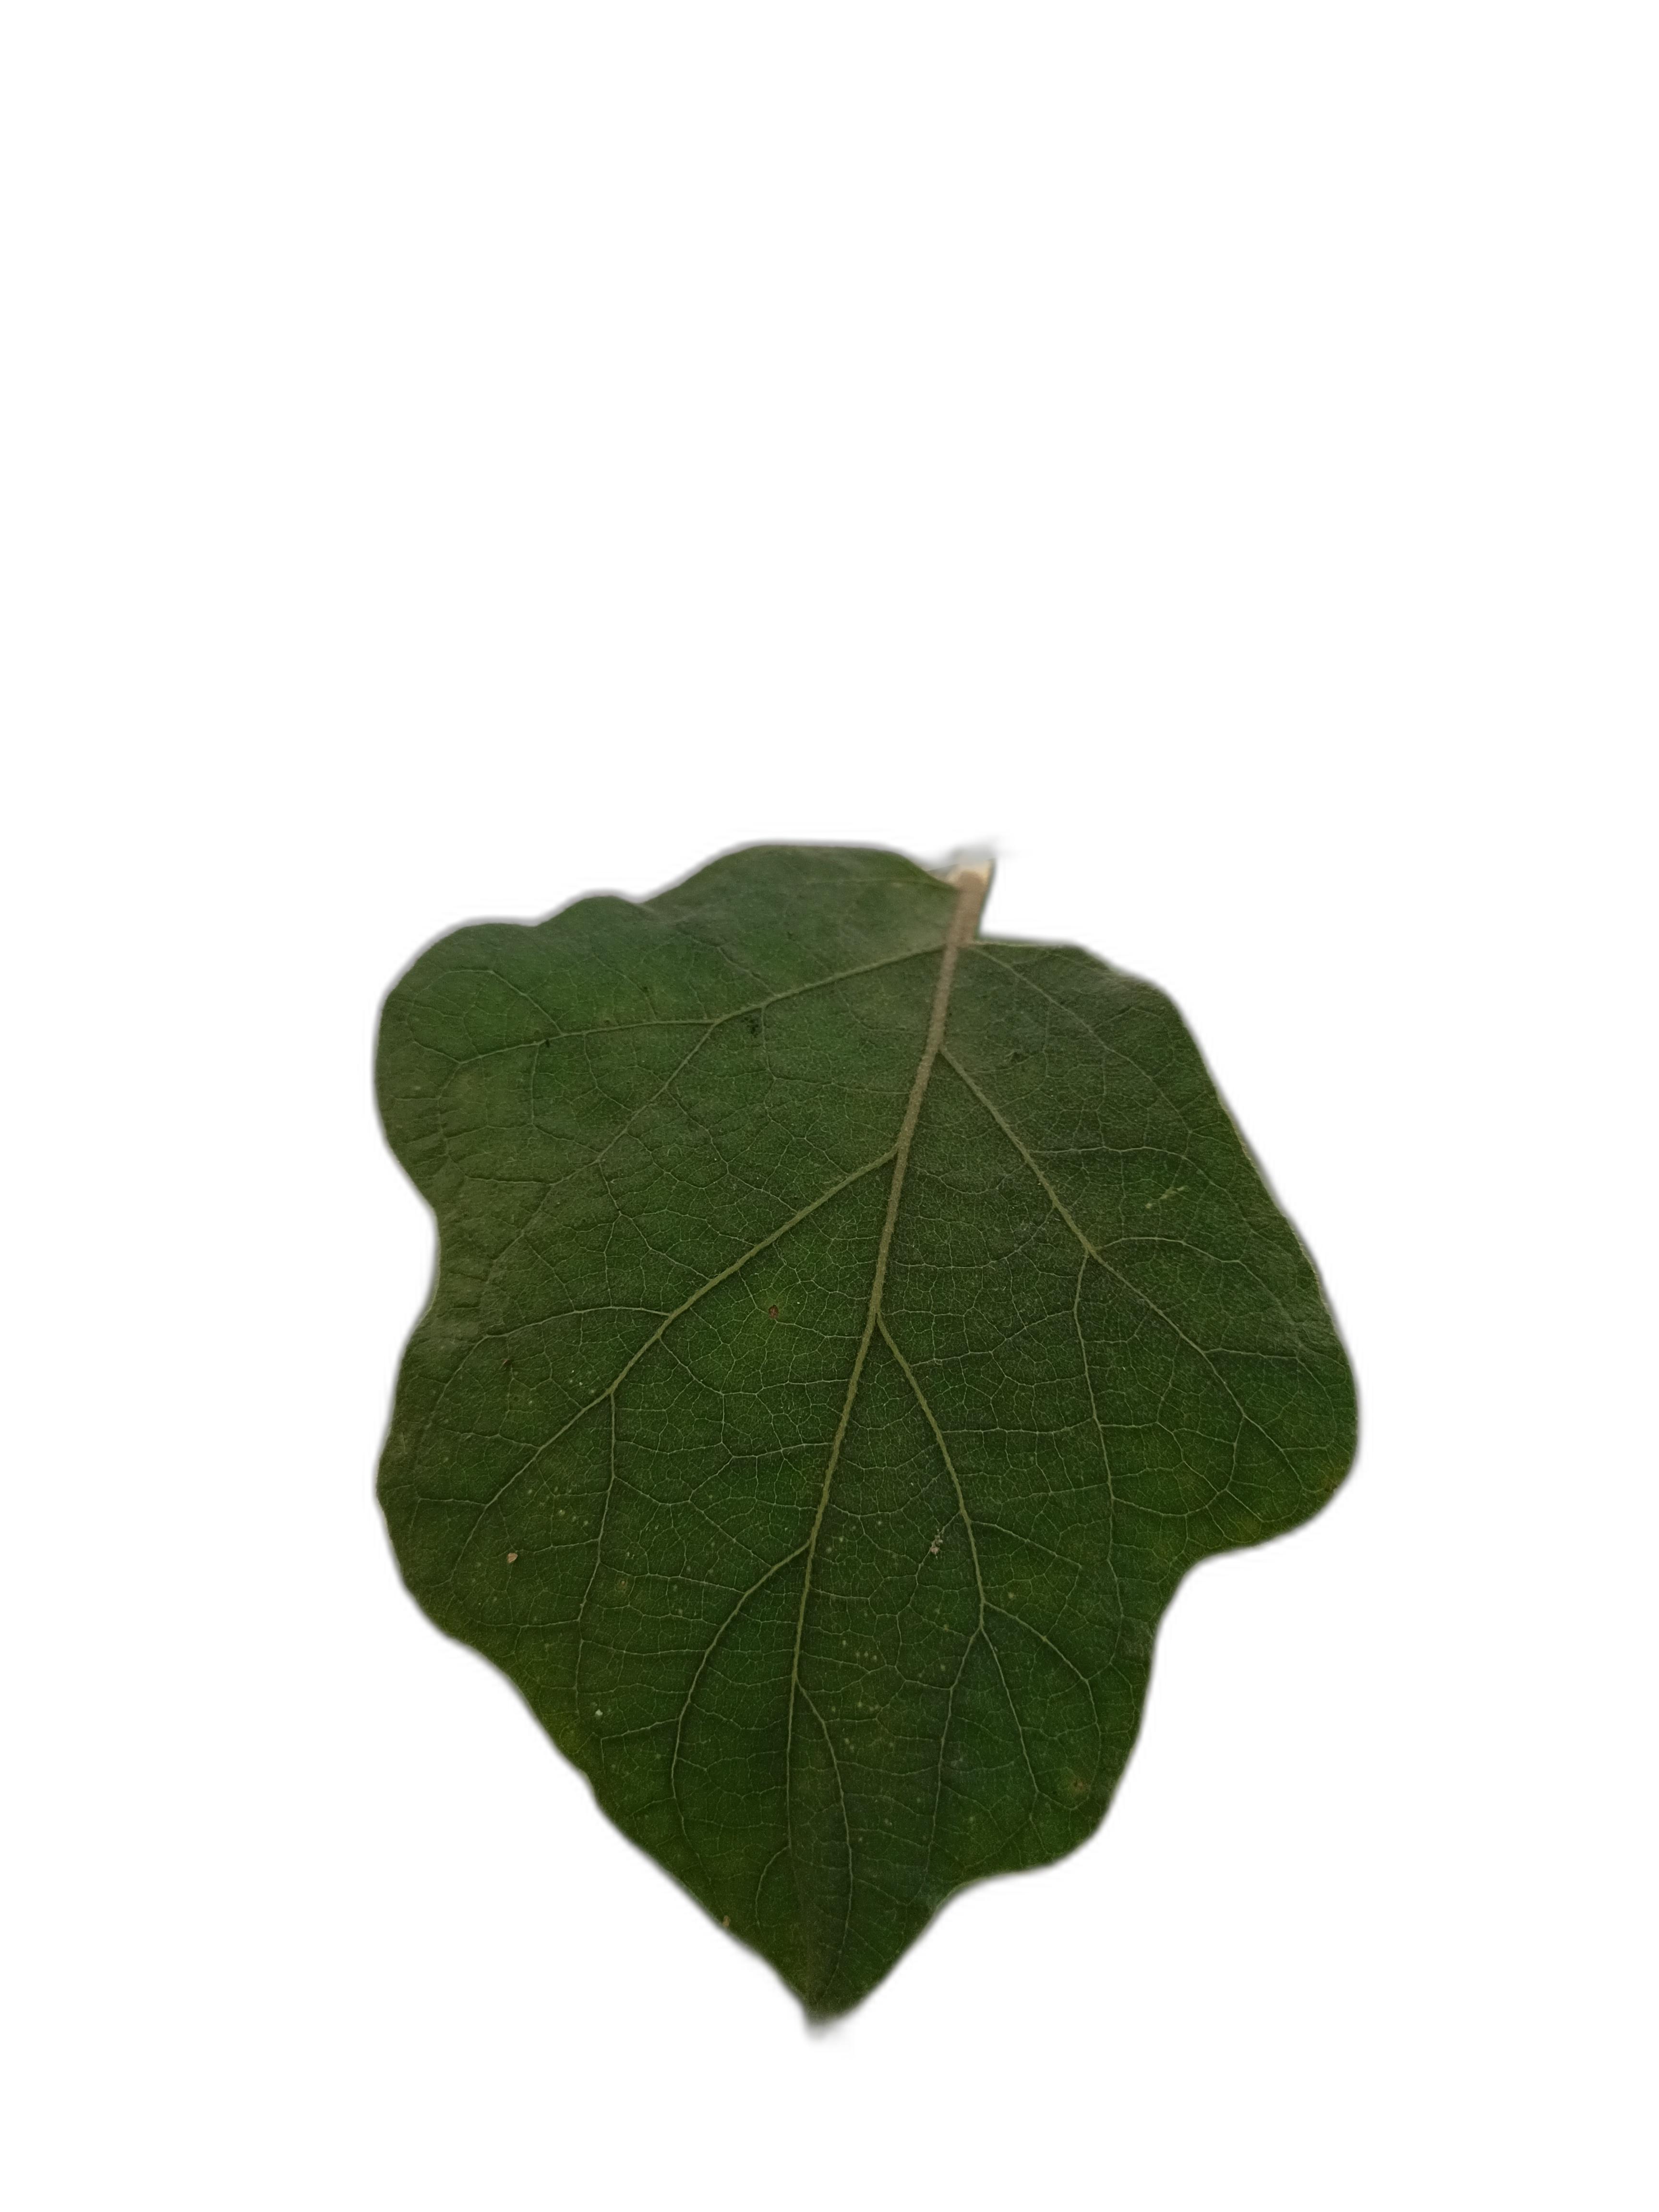
Label: Healthy Leaf